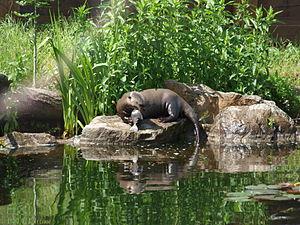
Une Loutre géante mangeant un poisson au zoo de Chester
La Loutre géante, Loutre géante du Brésil ou Loutre géante sud-américaine est un mammifère carnivore d'Amérique du Sud. C'est le plus grand représentant de la famille des Mustelidae, et l'unique représentant du genre Pteronura. Contrairement aux autres mustélidés, la Loutre géante vit en groupes familiaux comprenant trois à huit membres. Le groupe familial est centré autour du couple reproducteur et est très soudé. Bien que généralement paisible, c'est une espèce territoriale et on peut parfois observer des agressions entre groupes. La Loutre géante est un animal diurne, actif uniquement pendant la journée. C'est l'espèce de loutre la plus bruyante et elle utilise des cris bien distincts pour signaler un danger, montrer son agressivité ou rassurer. La Loutre géante peut se rencontrer dans toute la partie centrale et septentrionale d'Amérique du Sud. Elle est particulièrement bien présente le long de l'Amazone et dans le Pantanal.